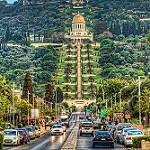
Scene: Outdoor